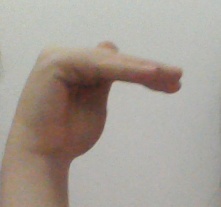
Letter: khaa